Pizzagate conspiracy theory

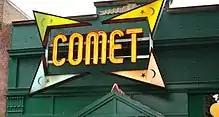
The pizzeria, Comet Ping Pong, was threatened by hundreds of people who believed in the Pizzagate conspiracy theory

As Pizzagate spread, Comet Ping Pong received hundreds of threats from the theory's believers. The restaurant's owner, James Alefantis, told "The New York Times": "From this insane, fabricated conspiracy theory, we've come under constant assault. I've done nothing for days but try to clean this up and protect my staff and friends from being terrorized."